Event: Nepal Earthquake
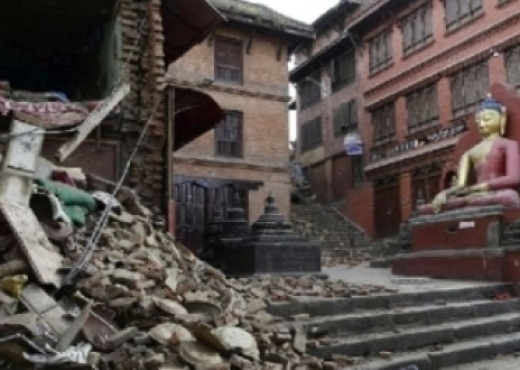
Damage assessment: damage